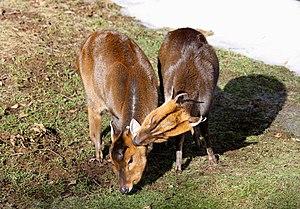
Le Muntjac de Reeves ou Muntjac de Formose est un petit cervidé vivant dans les forêts humides en Asie du Sud-Est. Ce muntjac est endémique de Taïwan, mais a été introduit en Asie de l'Est, aux Pays-Bas et au Royaume-Uni.